Carrollton, New Orleans

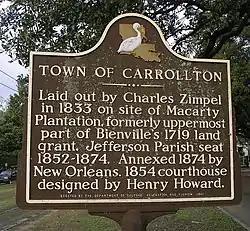
Sign on Carrollton Avenue near St. Charles Avenue

Carrollton is a historic neighborhood of Uptown New Orleans, Louisiana, USA, which includes the Carrollton Historic District, recognized by the Historic District Landmark Commission. It is the part of Uptown New Orleans farthest upriver while still being easily accessible to the French Quarter. It was historically a separate town, laid out in 1833 and incorporated on March 10, 1845. Carrollton was annexed by New Orleans in 1874 (becoming the city's 16th and 17th Wards), but it has long retained some elements of distinct identity.